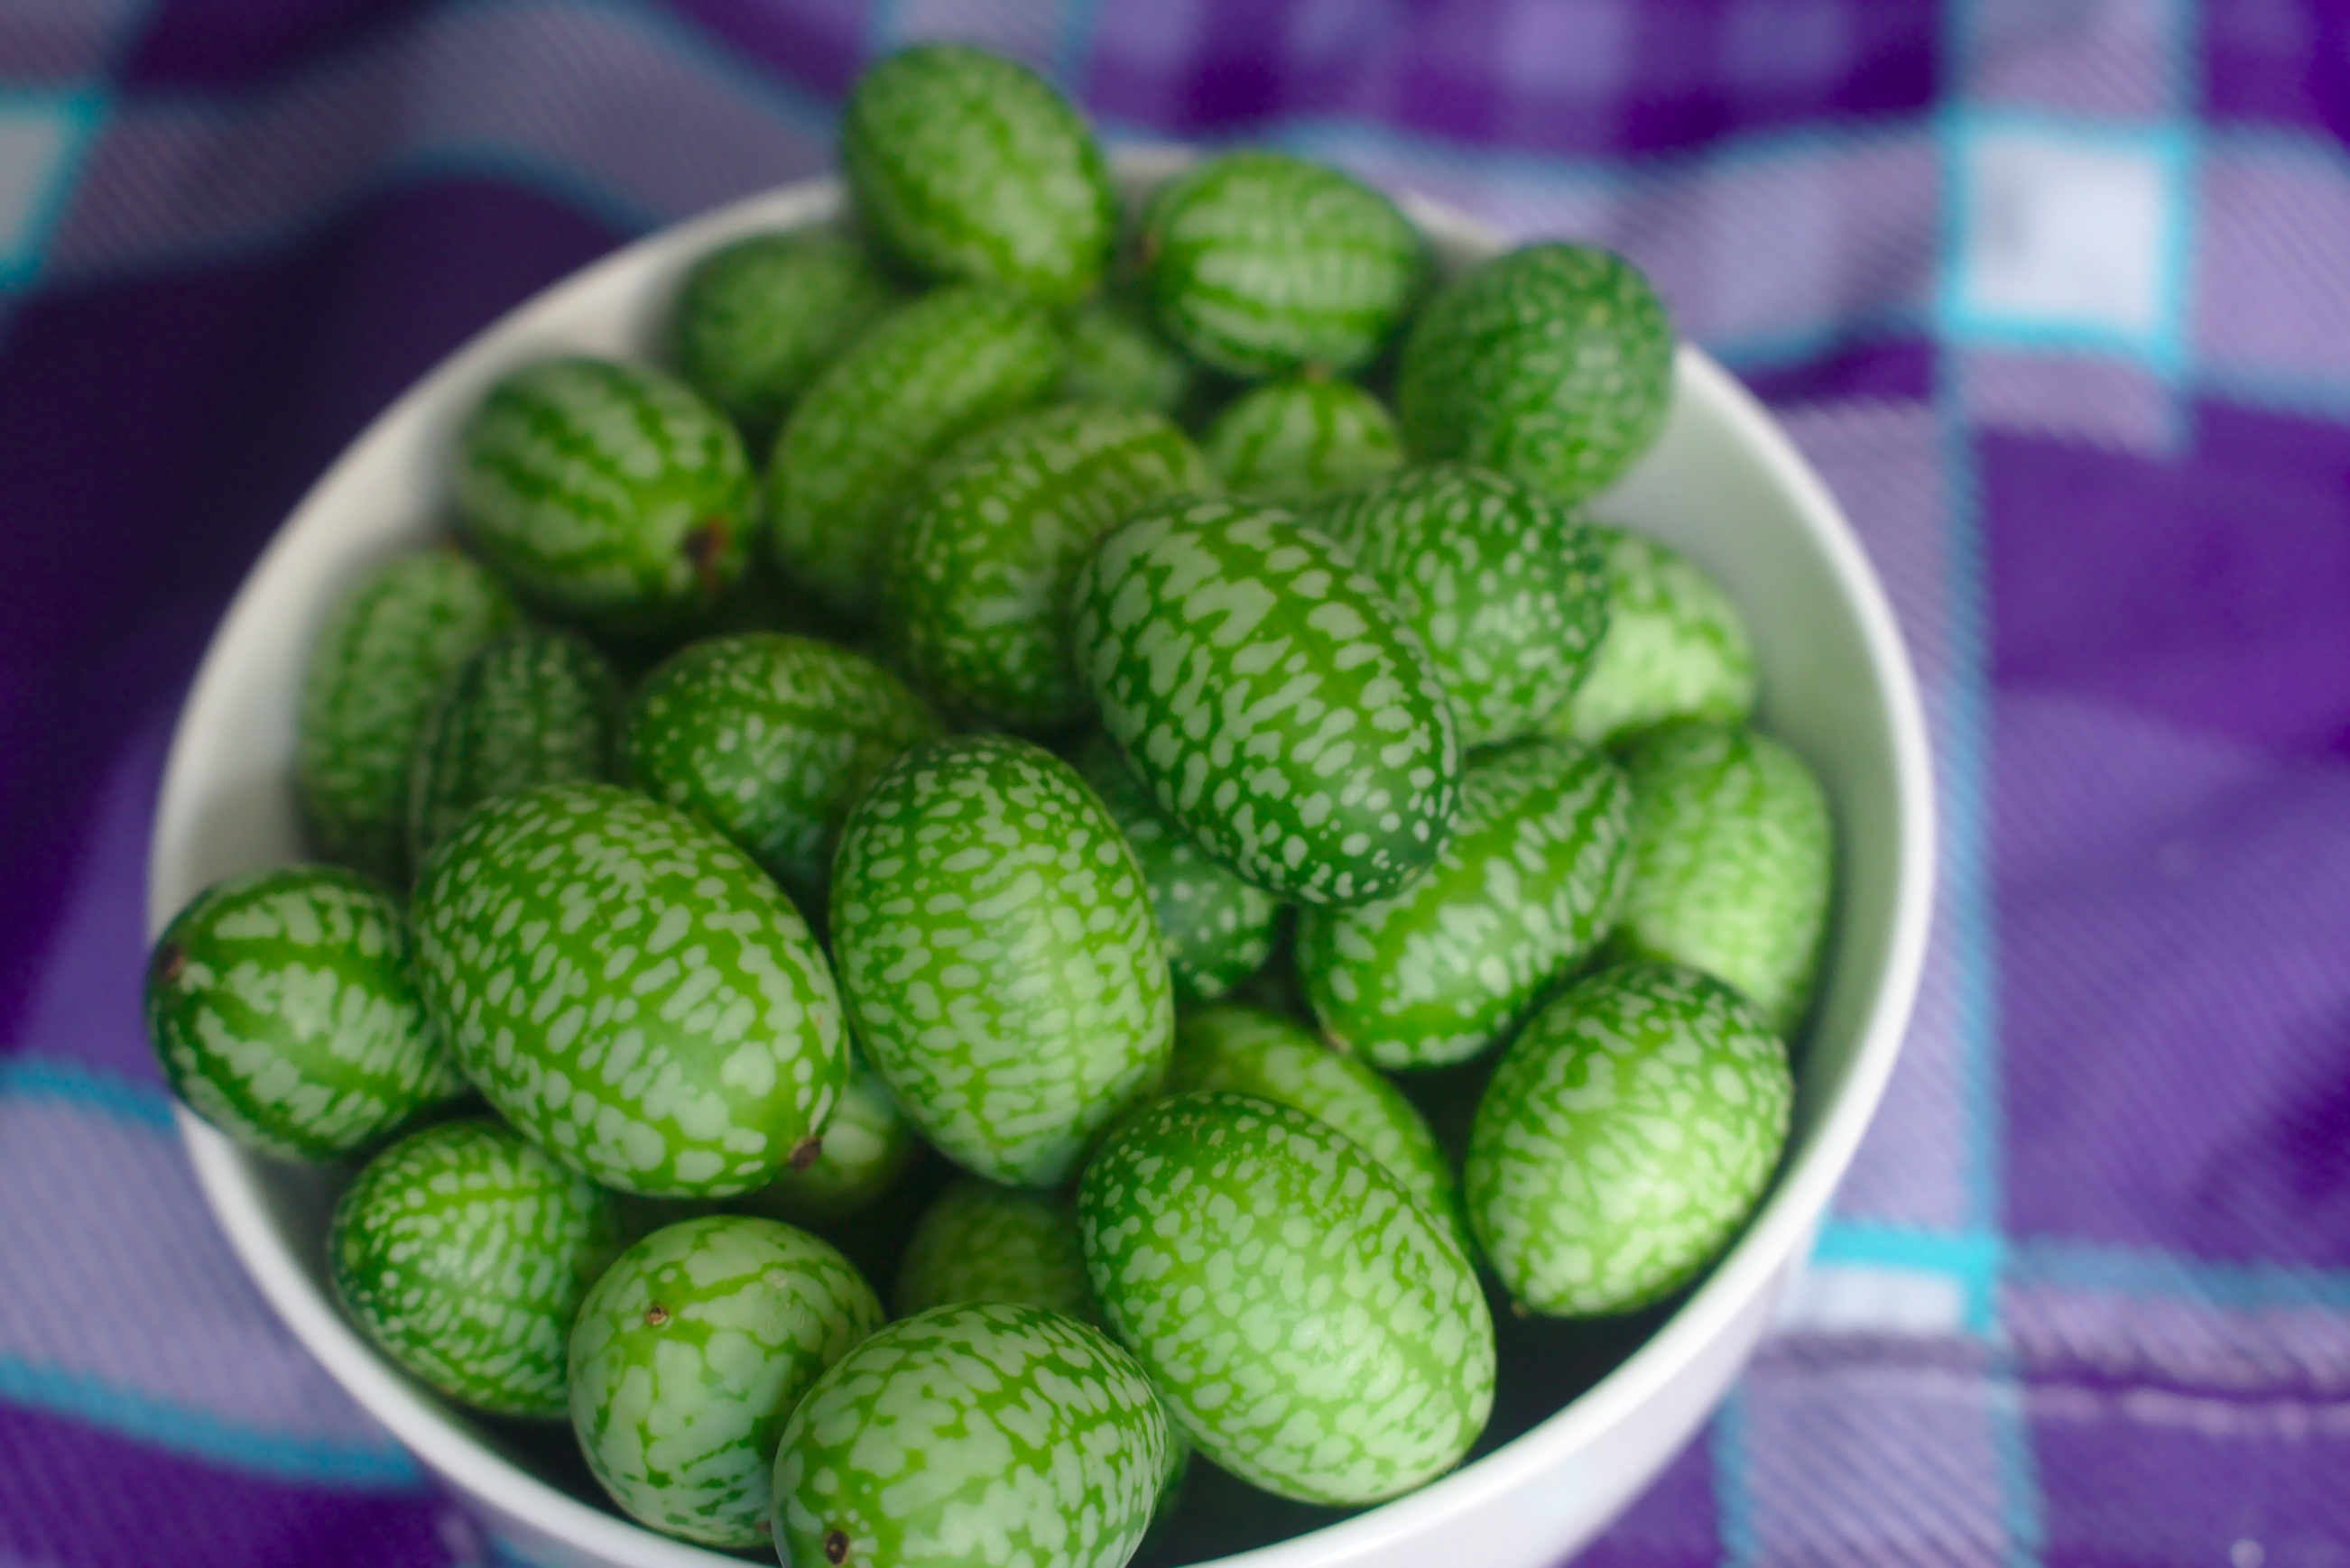
plant, fruit, flower, purple, bowl, food, green, produce, vegetable, natural, small, healthy, cuisine, delicious, freshness, gourd, tiny, cucumber, vegan, vegetarian, raw, organic, cucurbita, gherkin, flowering plant, healthy snack, mexican sour gherkin, melothria scabra, cucamelon, land plant, momordica charantia